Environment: real
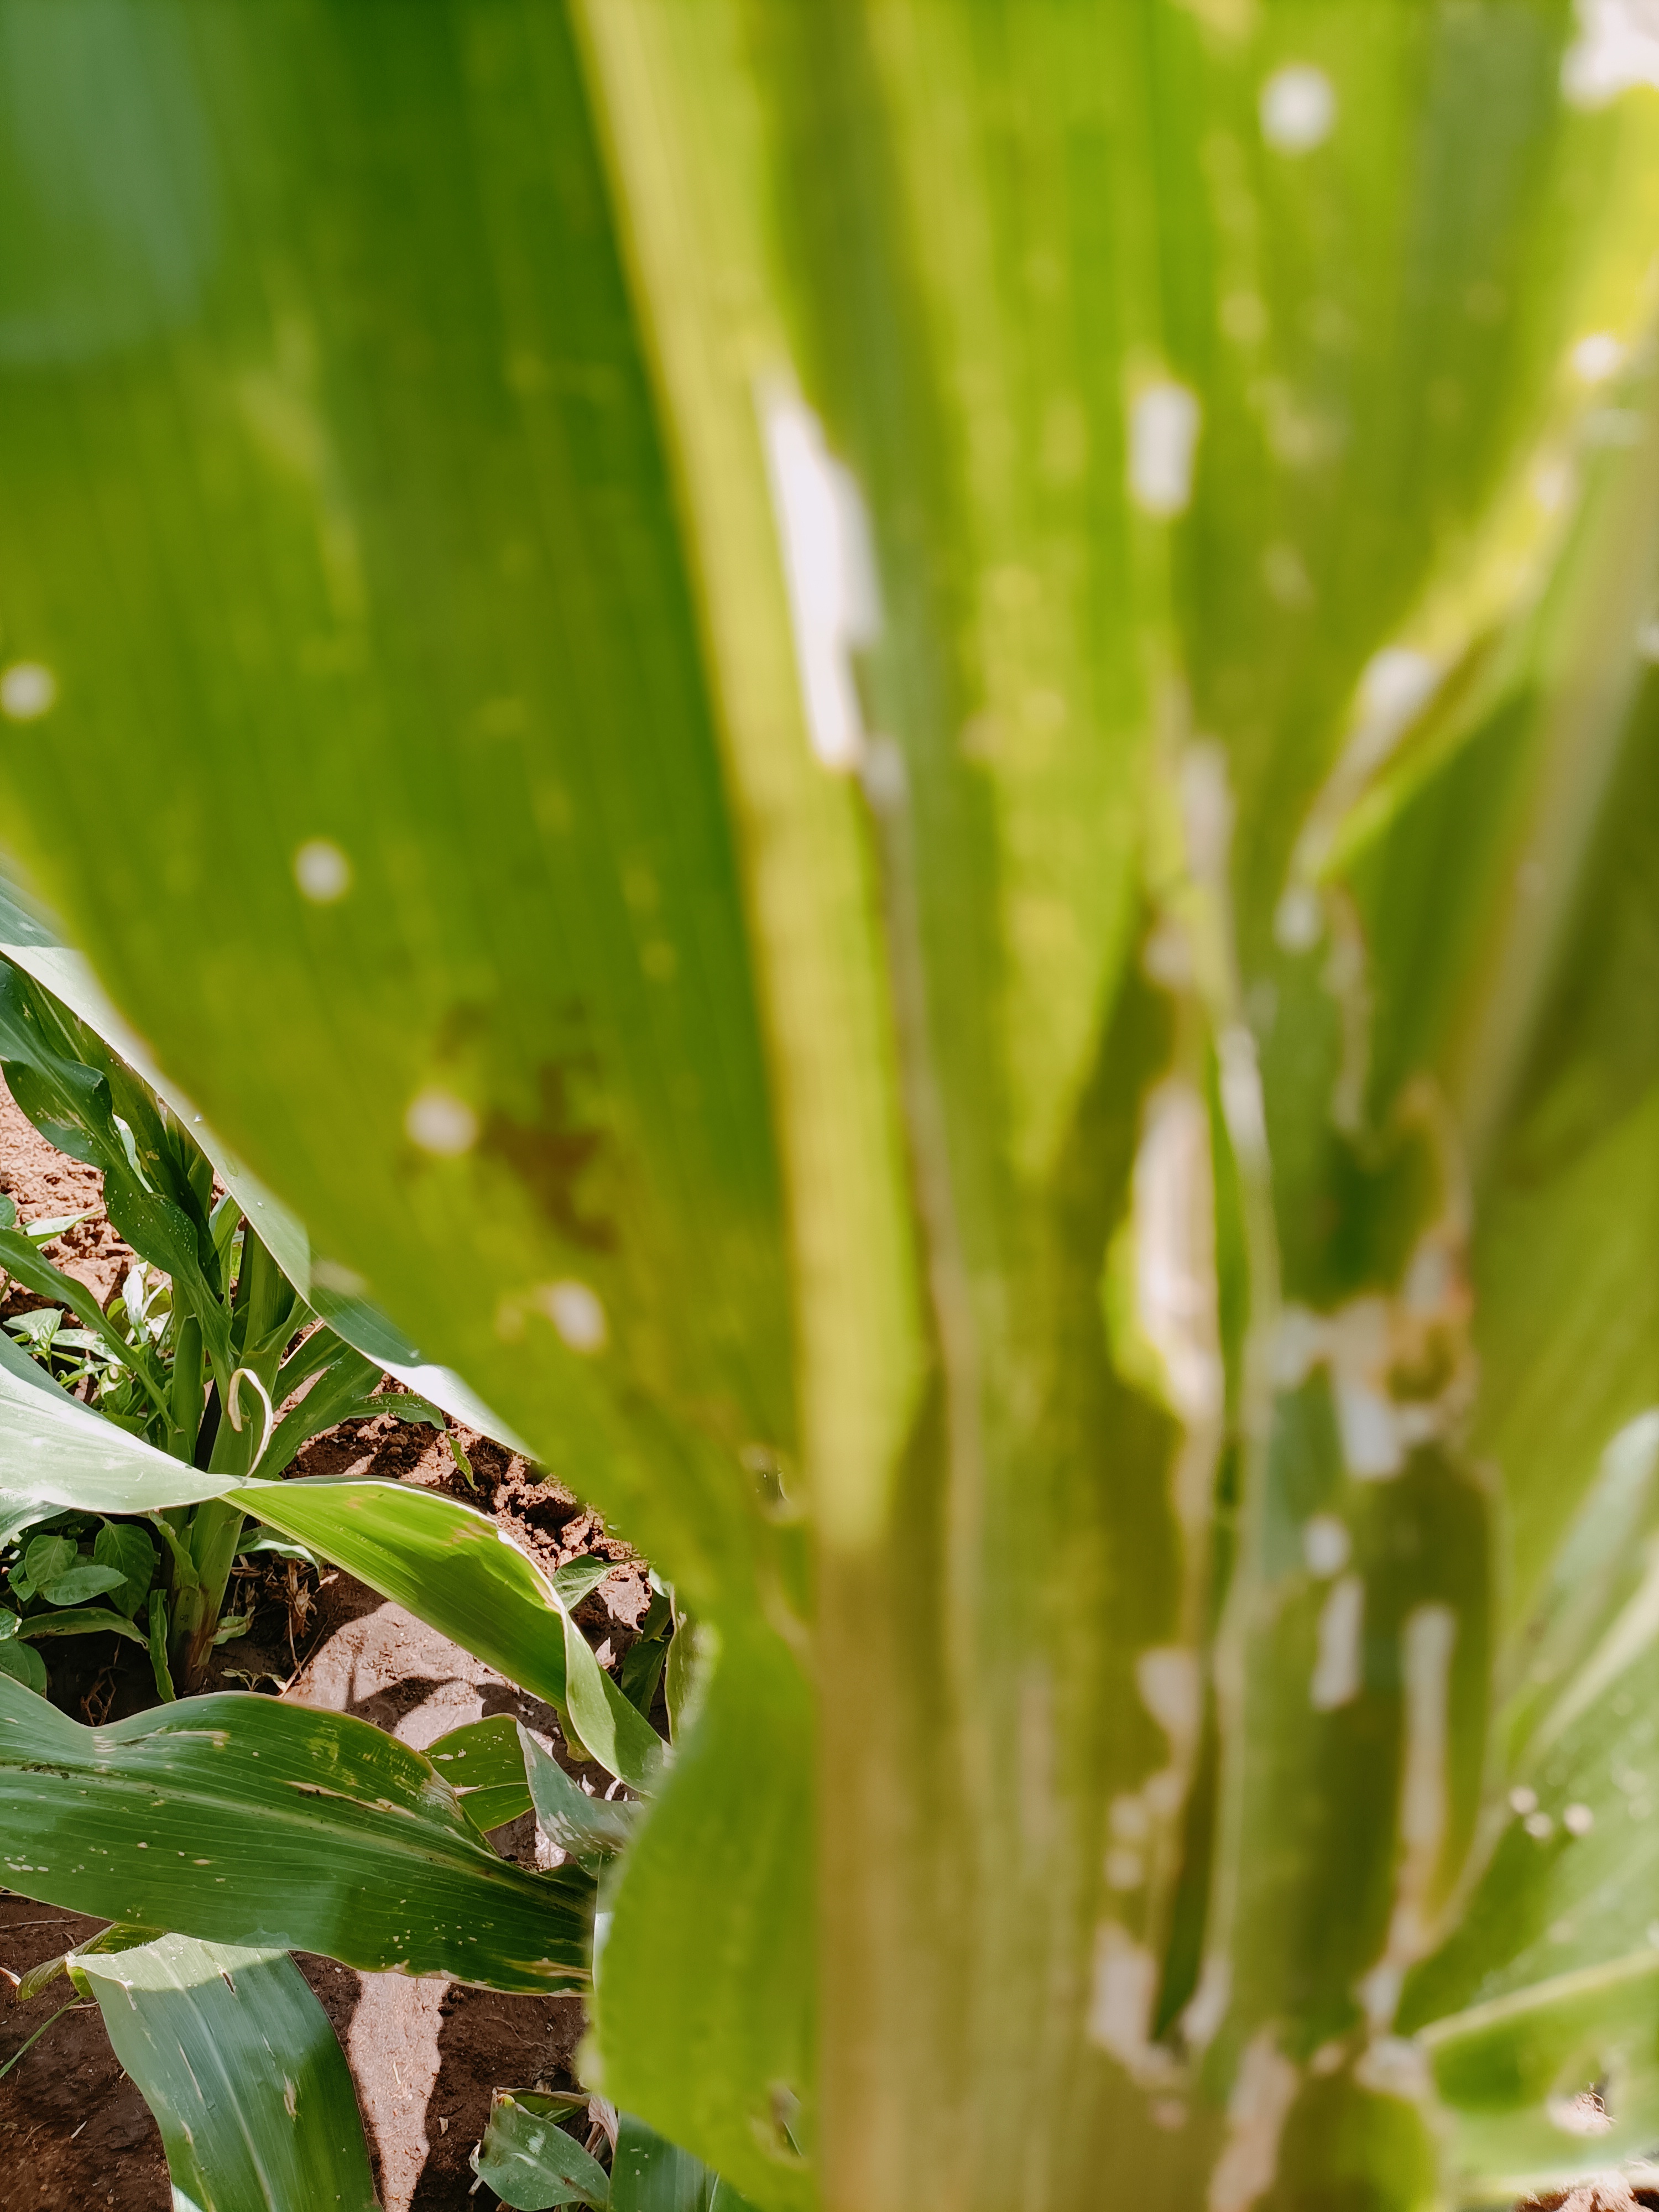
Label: fall_armyworm